38th Air Defense Artillery Brigade (United States)

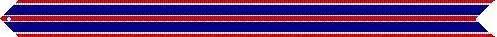
Air Force Outstanding Unit Award

The brigade was re-activated on 14 March 1951 at Fort Bliss, Texas, where it remained until inactivation in May 1953. At that time, the unit's personnel and equipment were transferred to the new 1st Guided Missile Brigade.